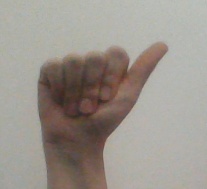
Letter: dhad